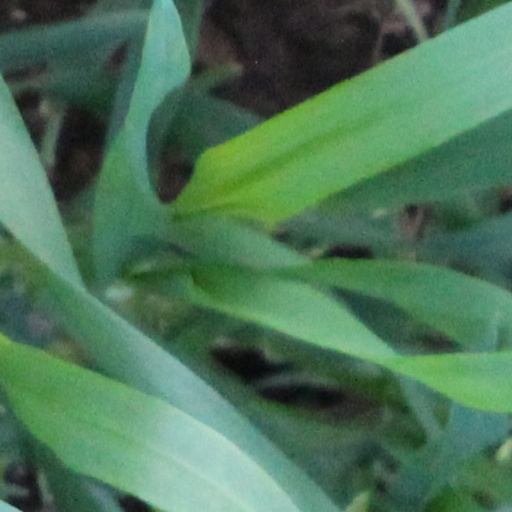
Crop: wheat